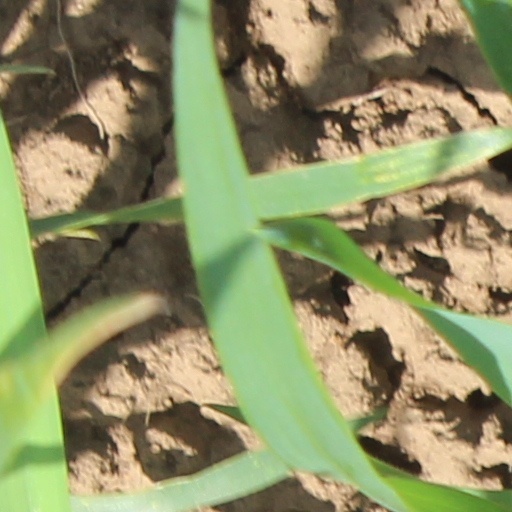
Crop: wheat